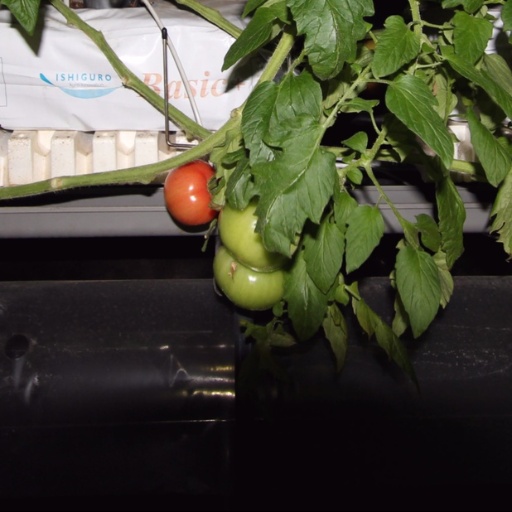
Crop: tomato